Syrian National Army

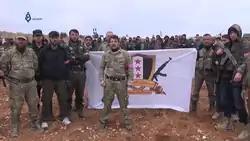
Members of the al-Bab military council, which was part of the SNA's Hawar Kilis Operations Room, during the Battle of al-Bab

The SNA, which includes at least 25,000 fighters, with some sources estimating it to be 70,000, mostly consists of Arabs and Turkmens. The number of Syrian Kurds among the SNA was much smaller. In January 2018, senior SNA commander Azad Shabo said that there were "dozens" among the FSA units such as the Azadî Battalion, while "Almodon Online" reported about 500 Kurdish fighters overall, including in non-FSA formations such as Ahrar al-Sham, the Levant Front and the Army of Grandchildren. By February 2018, a SNA commander said that 350 Kurds were part of the Syrian National Army.